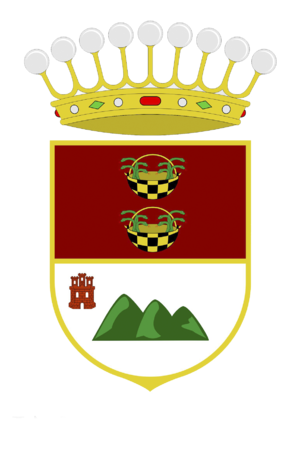
Frigiliana est une commune de la province de Malaga dans la communauté autonome d'Andalousie en Espagne. Frigiliana appartient à l'association Les Plus Beaux Villages d'Espagne.